1888 Pittsburgh Alleghenys season

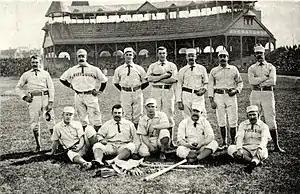

"Note: Pos = Position; G = Games played; AB = At bats; H = Hits; Avg. = Batting average; HR = Home runs; RBI = Runs batted in"